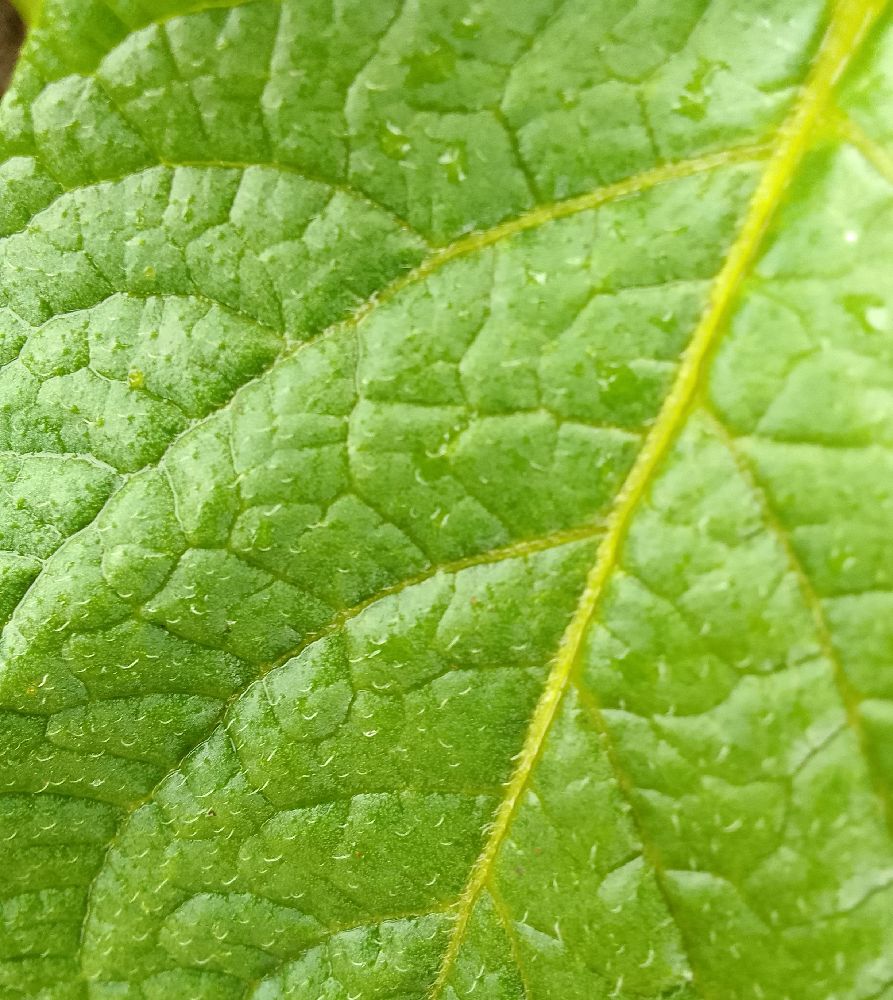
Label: Healthy